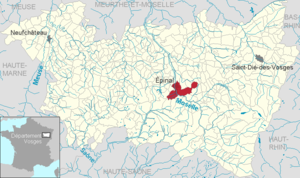
Épinal dans le département des Vosges, Lorraine, France
Épinal est une commune française située dans le département des Vosges, en région Grand Est. Préfecture, elle se situe au sud de la région historique et culturelle de Lorraine. Épinal est traversée par la Moselle, un affluent du Rhin.